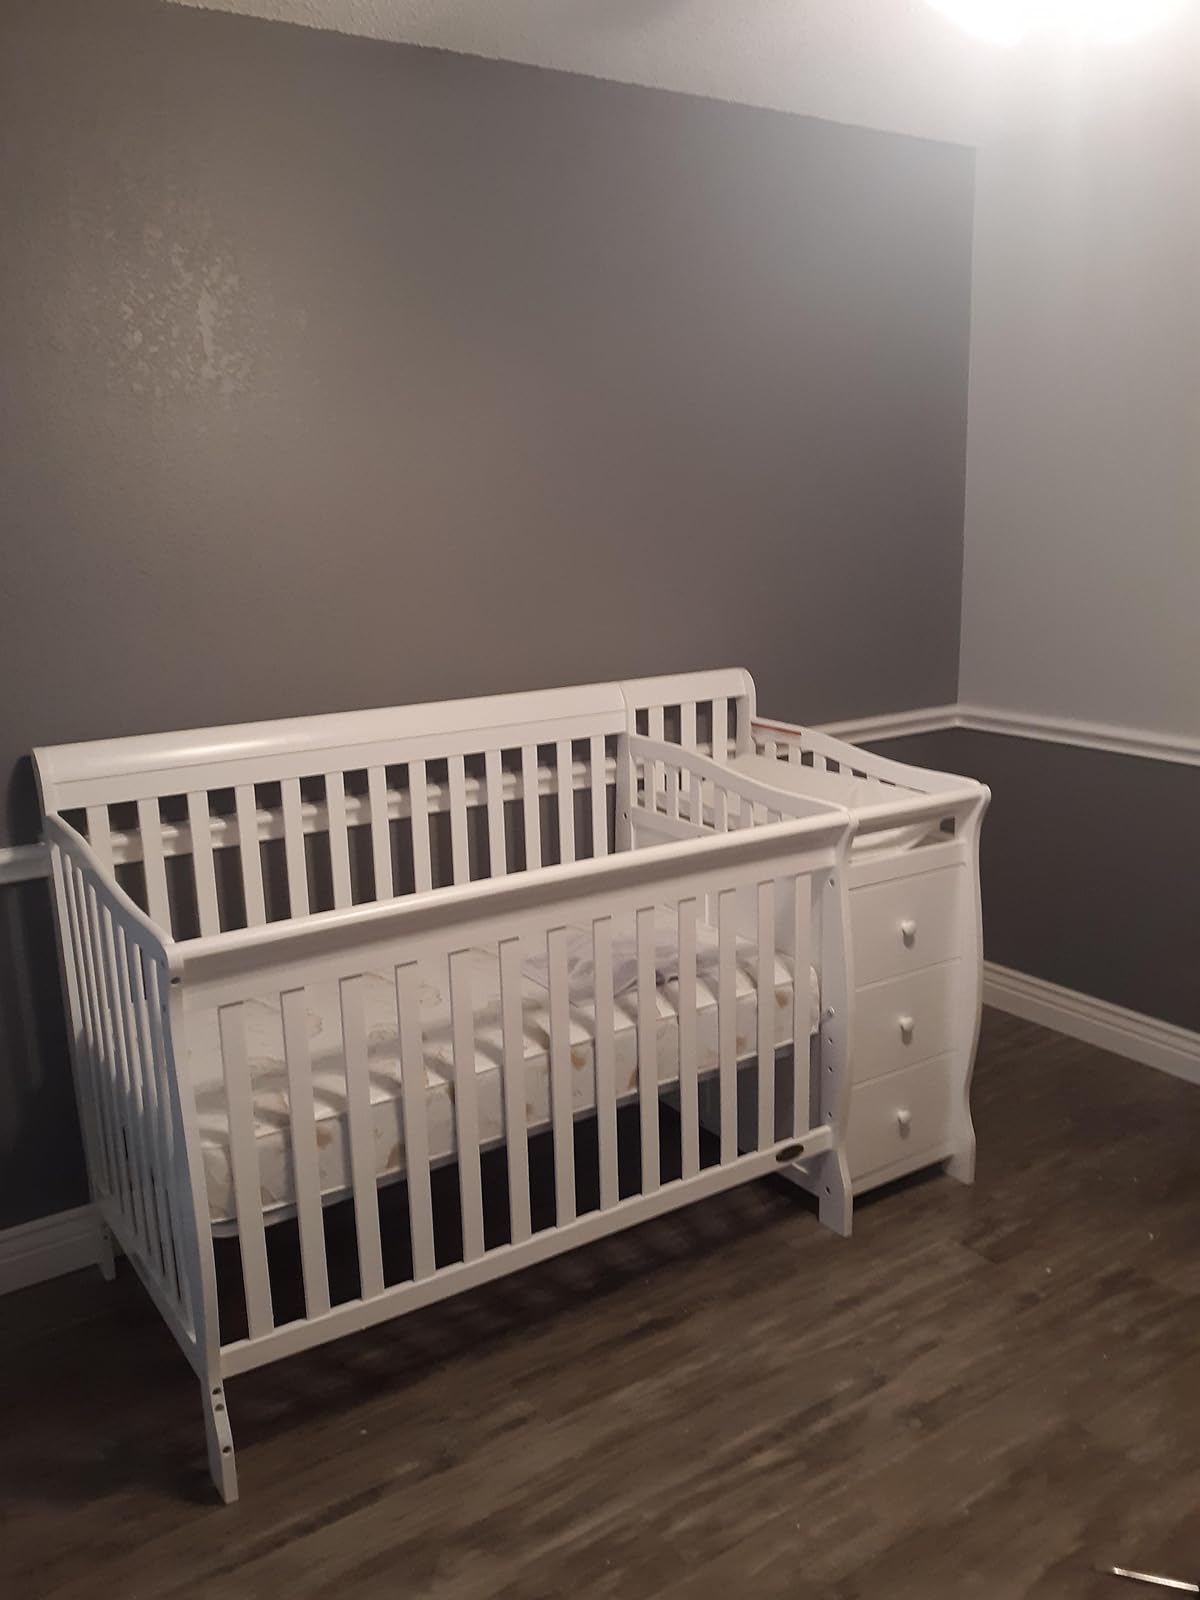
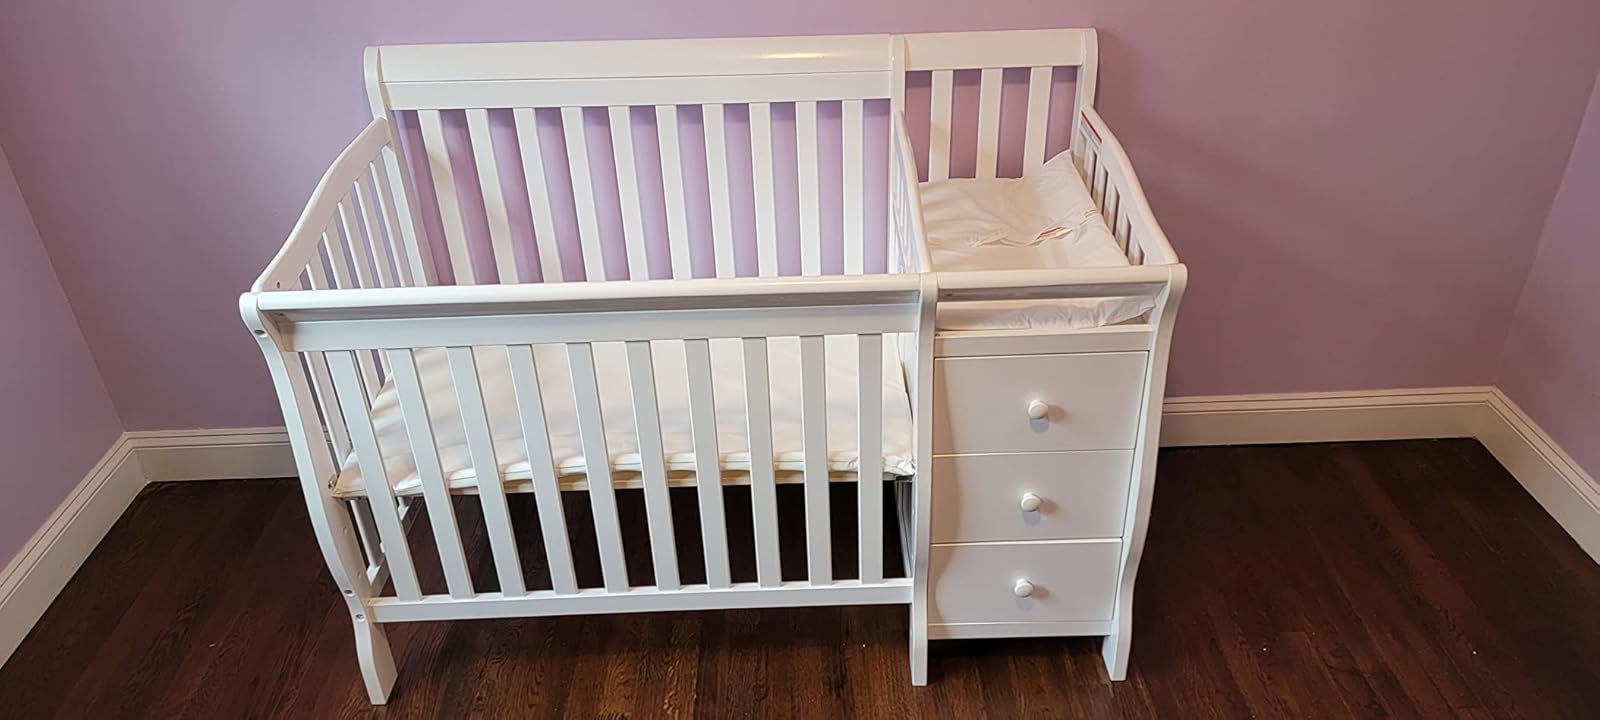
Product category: products_crib
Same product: yes